ISO 45001

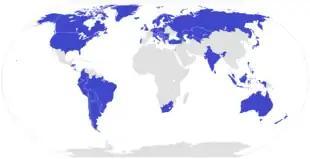
ISO 45001 adoption by country

ISO 45001 is an international standard for occupational health and safety management systems. It was developed in March 2018 by International Organization for Standardization. The goal of the standard is the reduction of occupational injuries and diseases, including promoting and protecting physical and mental health. The standard was designed to fit into an integrated management system.